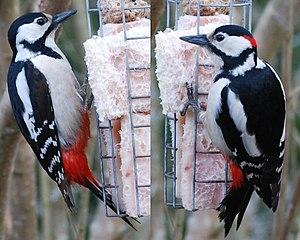
Pics épeiches femelle (à gauche) et mâle (à droite)
Le Pic épeiche est l'espèce de pics la plus répandue et la plus commune en Europe et dans le Nord de l'Asie. Faisant partie des pics de taille moyenne, il se caractérise par un plumage rayé de blanc et de noir et une tache rouge écarlate sur le bas-ventre près de la queue.